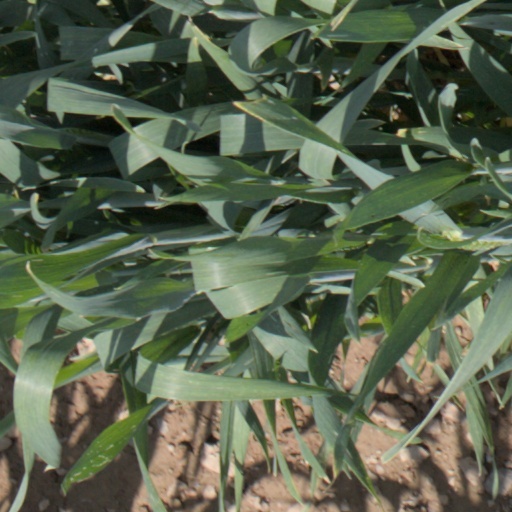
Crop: wheat